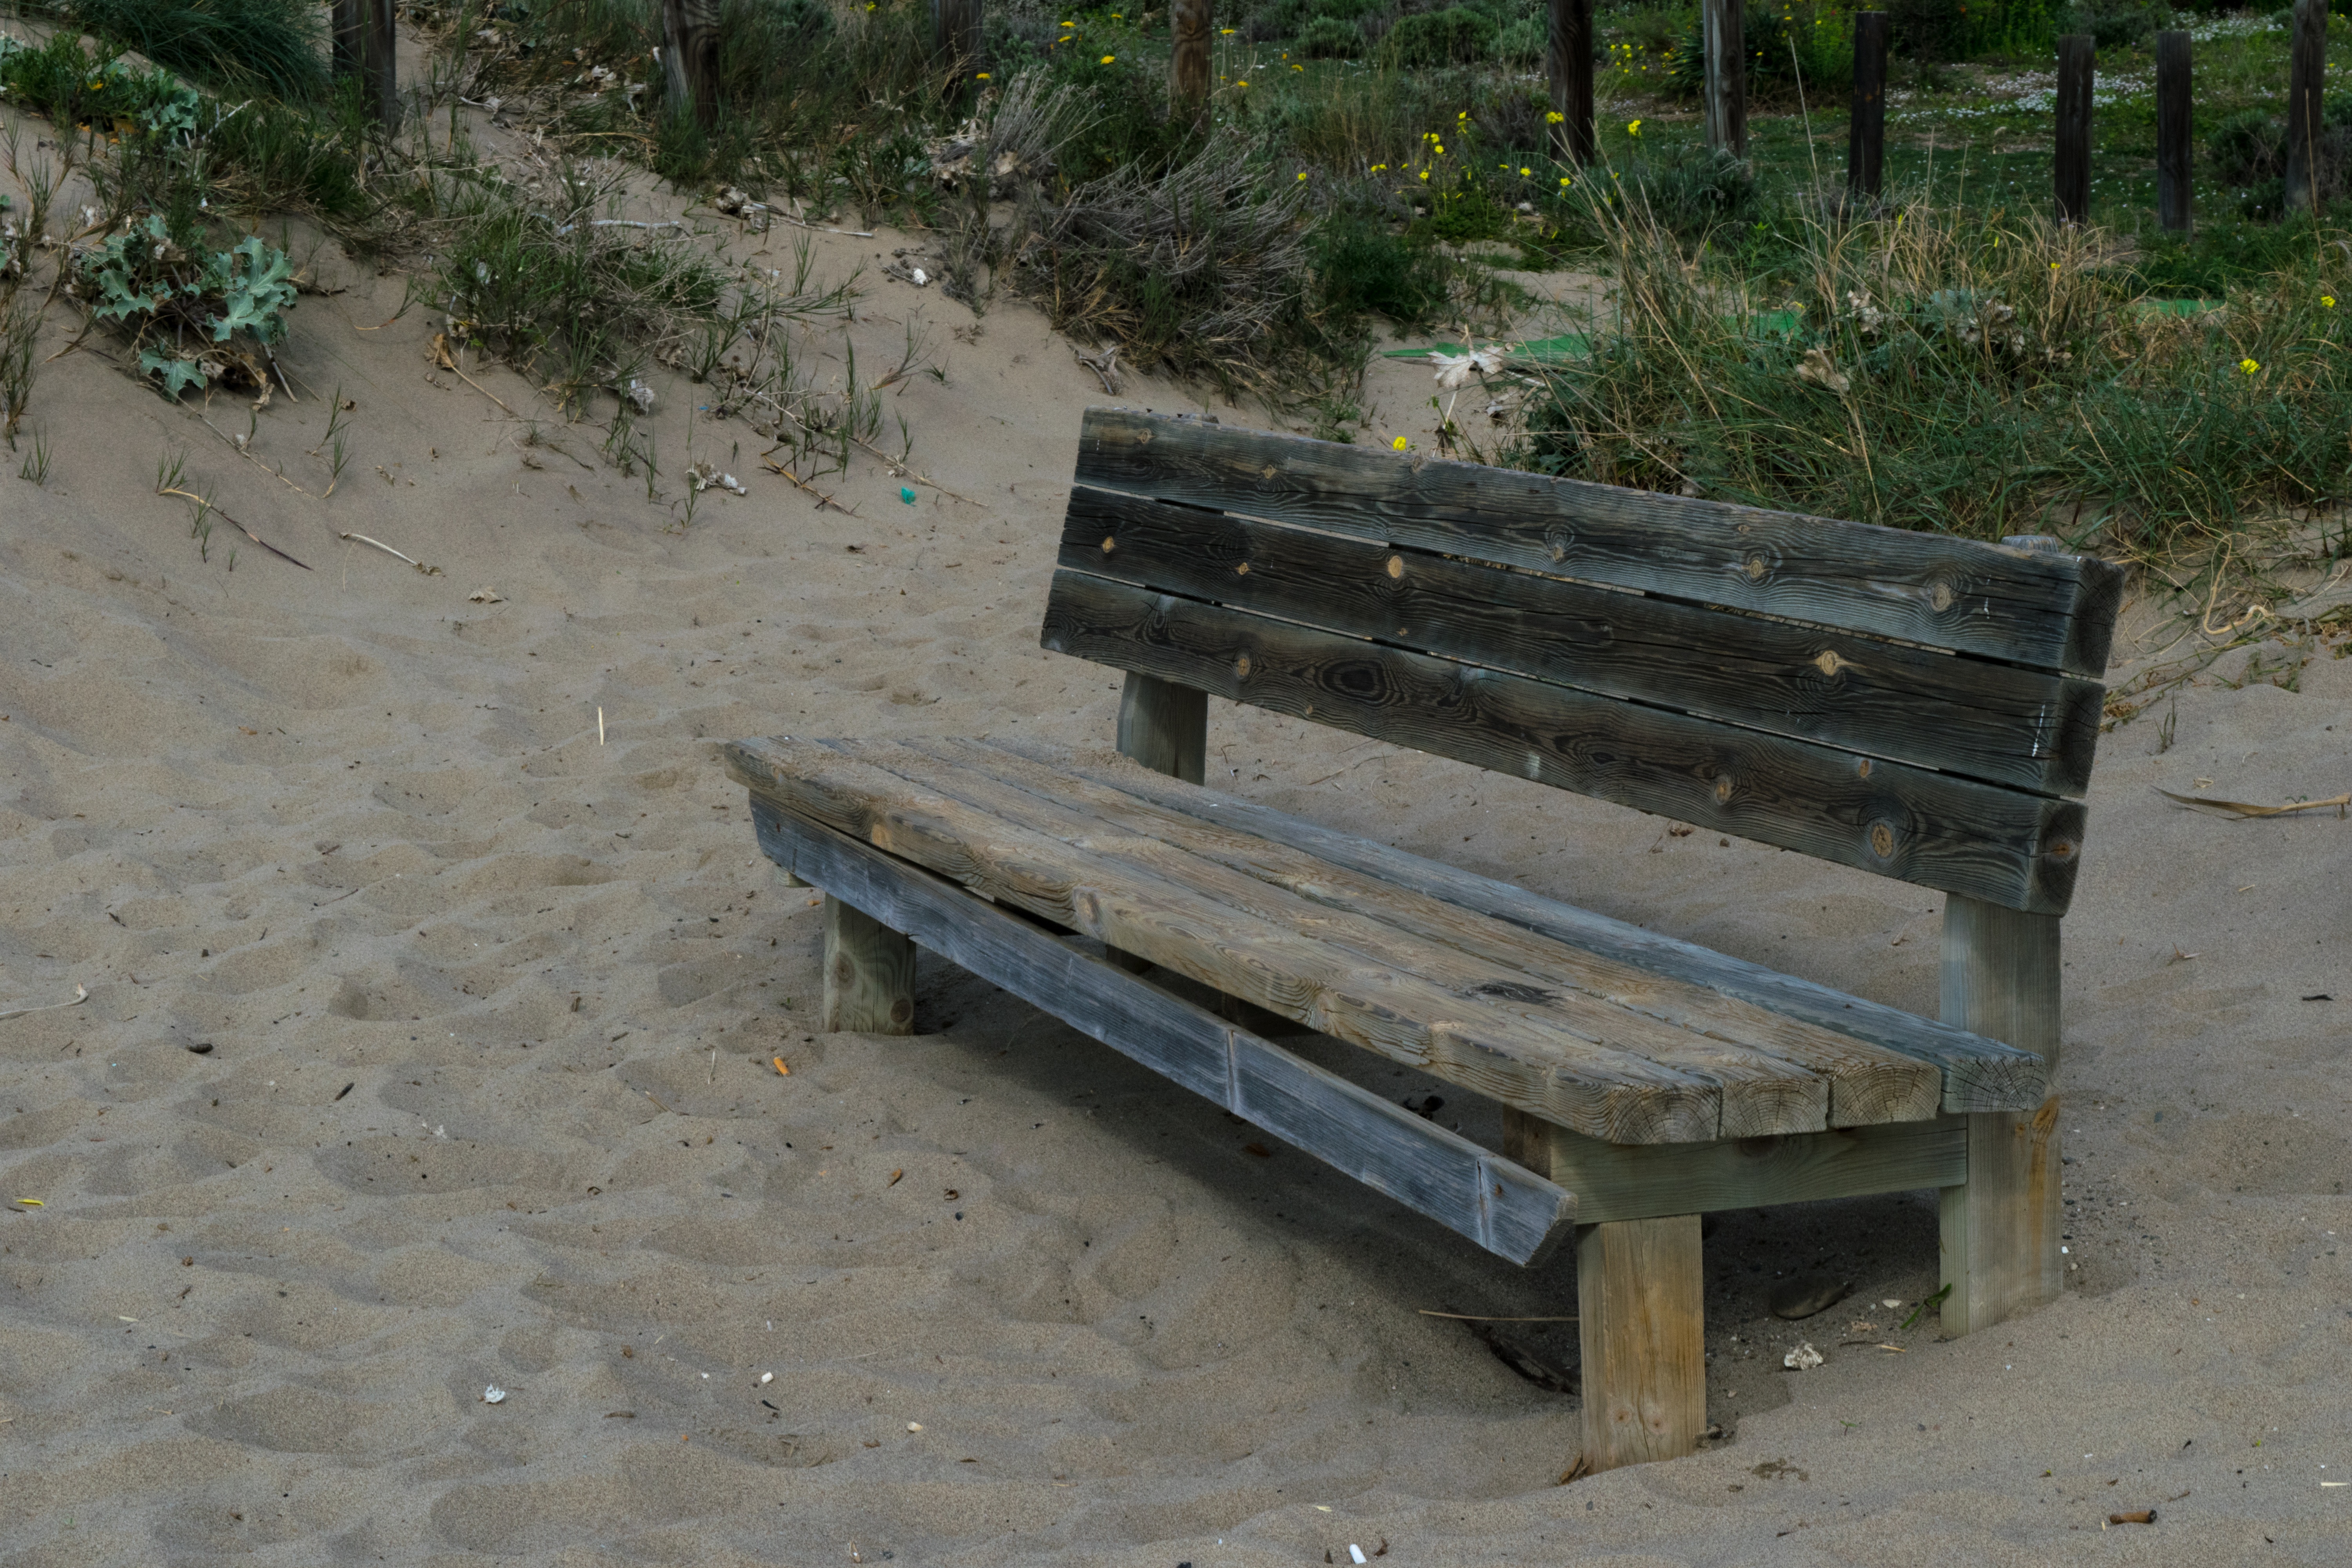
beach, wood, bench, peaceful, romantic, furniture, material, wooden bench, corner, patience, breathing, waiting for you